Tracy Philipps

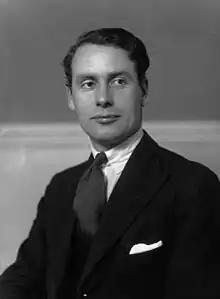
British High Commissioner Malcolm MacDonald

During the 1930s Philipps became friendly with the Ukrainian Bureau, a lobbying centre formed in 1931 in London by Ukrainian-American Jacob Makohin to advocate for Ukrainian nationhood, promote the interests of Ukrainian minorities, and provide an outlet for information on Ukrainian issues that stood outside the Soviet sphere of influence. On several occasions in the 1930s he visited Ukraine and Russia (especially the latter) in the guise of a newspaper correspondent and thus kept up-to-date with political developments in these countries, though his motivation for travel may have been intelligence gathering rather than any duties as a journalist.